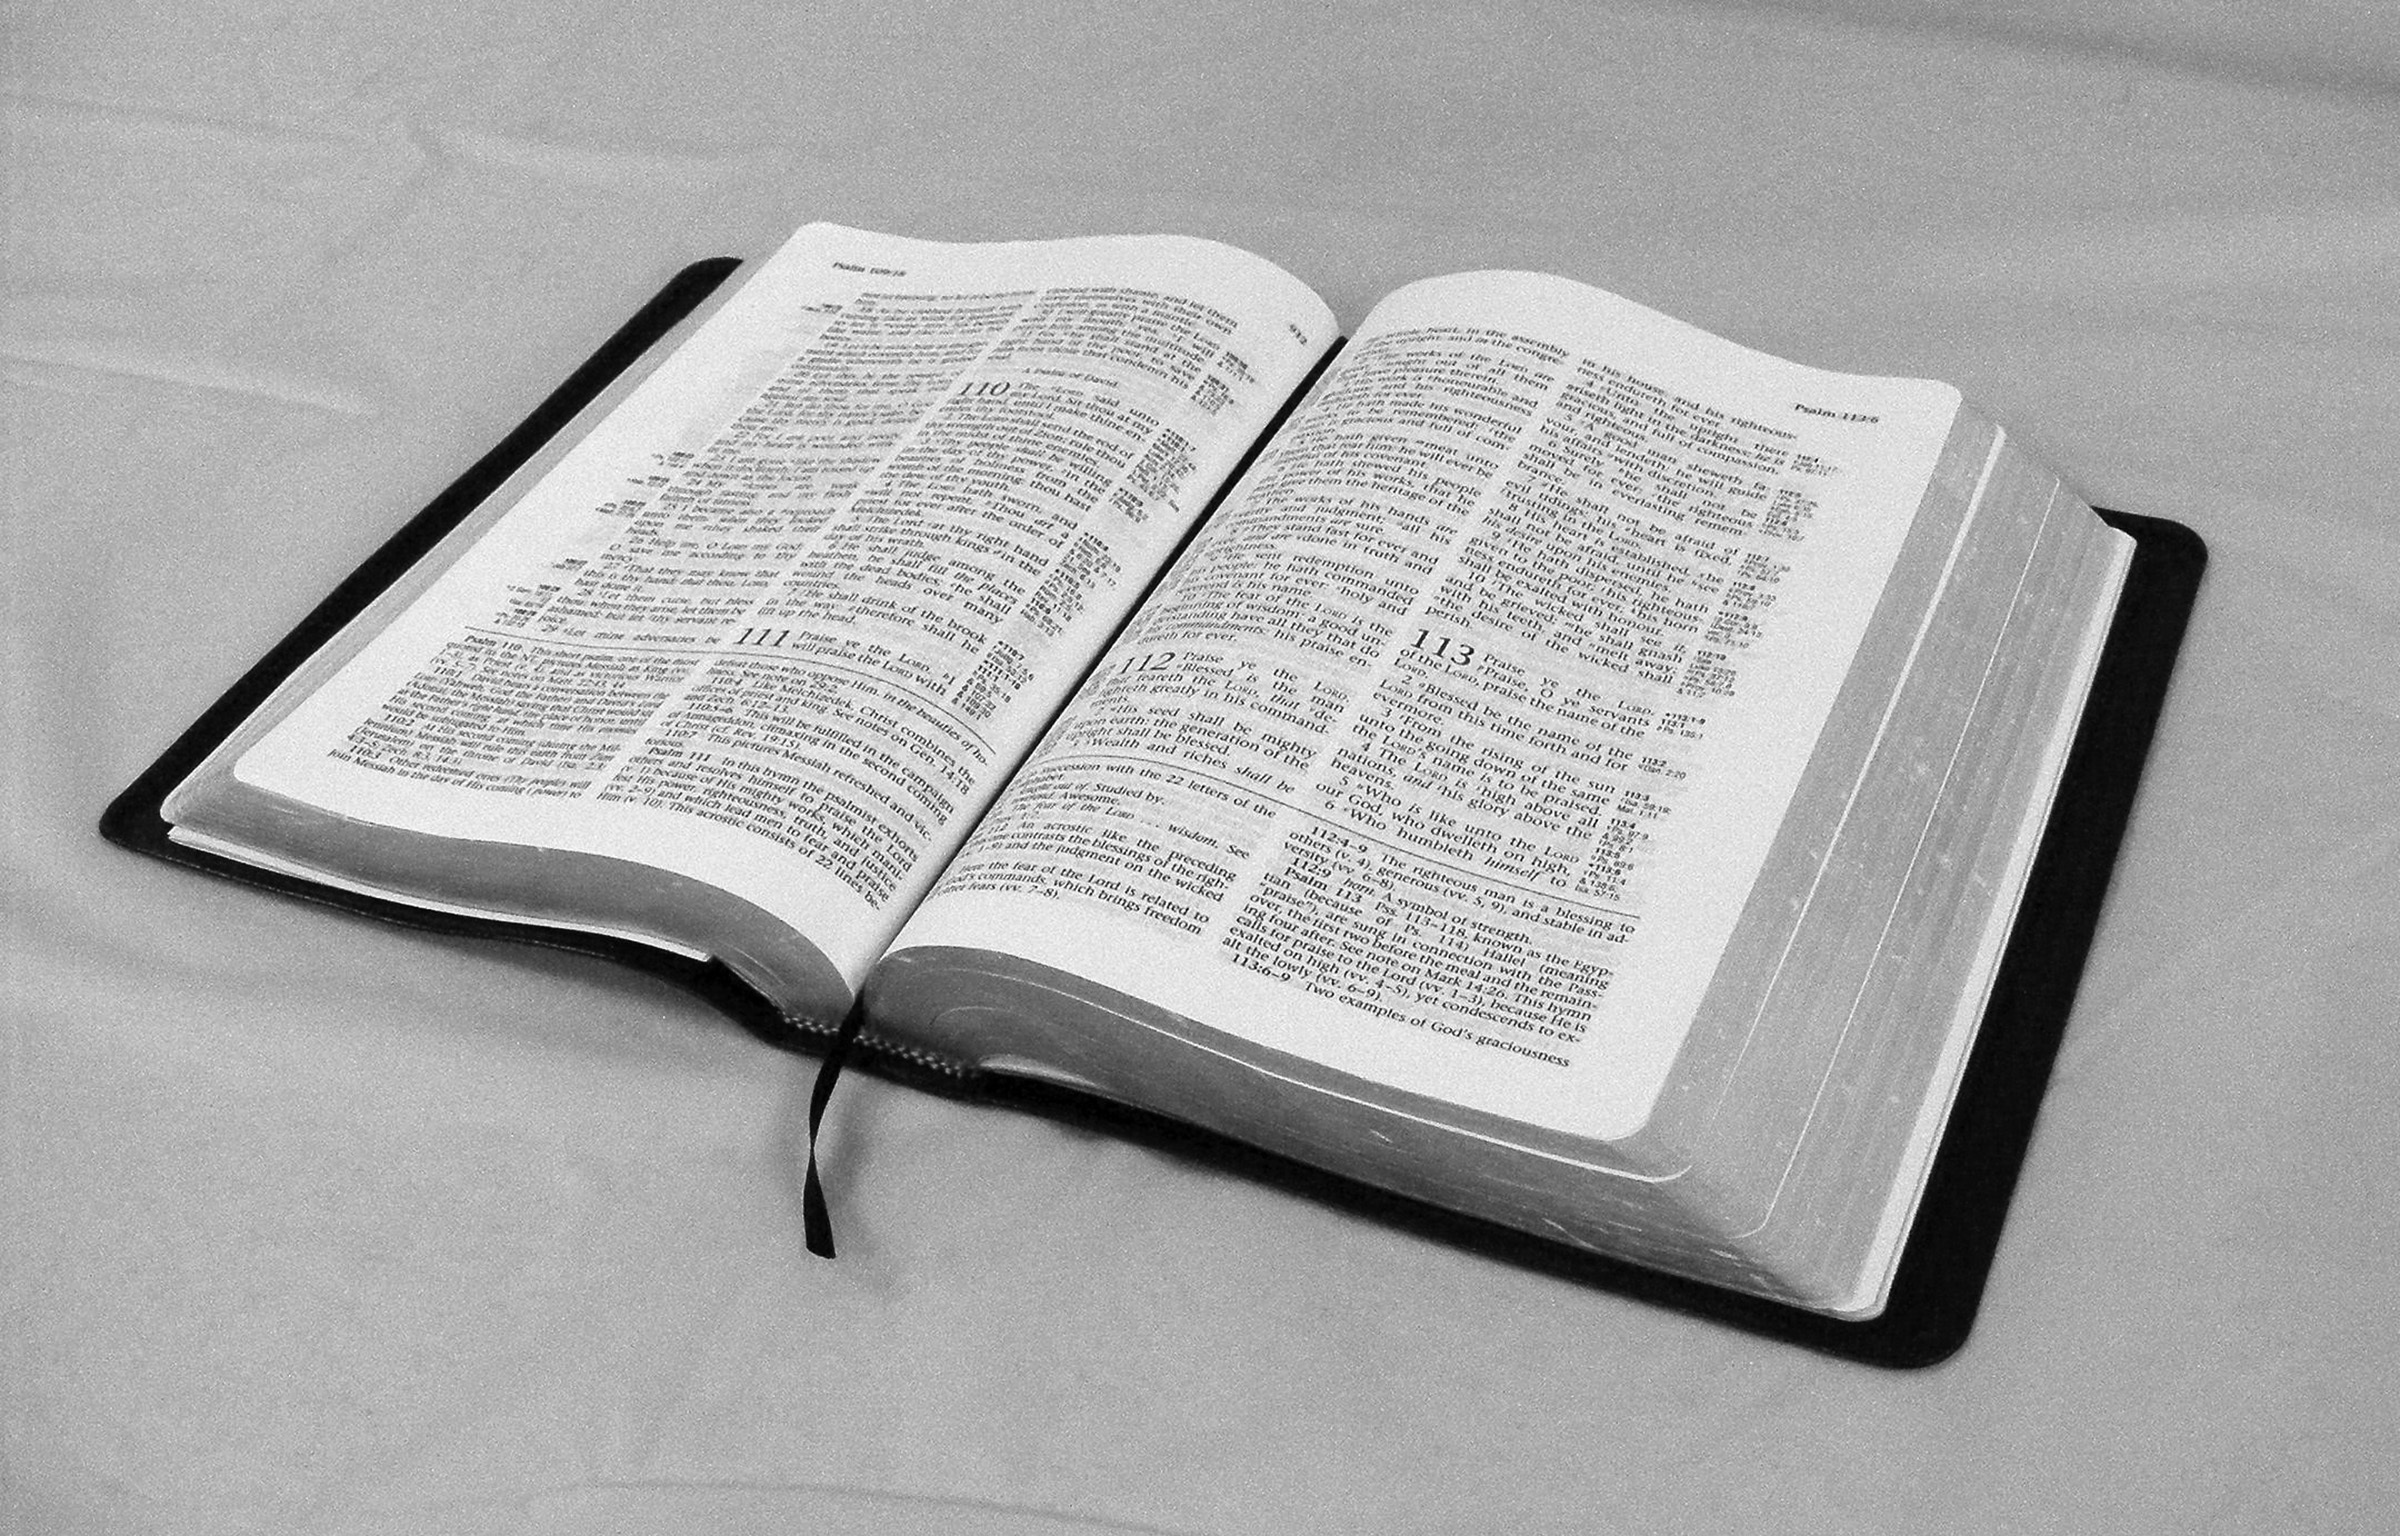
writing, book, read, word, white, reading, christian, bible, brand, scripture, sketch, drawing, design, text, faith, document